Apollo Gyro AG1

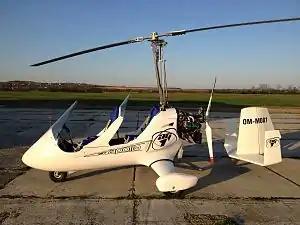

The Apollo Gyro AG1 is a Hungarian autogyro produced by Apollo Ultralight Aircraft of Eger and introduced in 2012. The aircraft is supplied ready-to-fly.